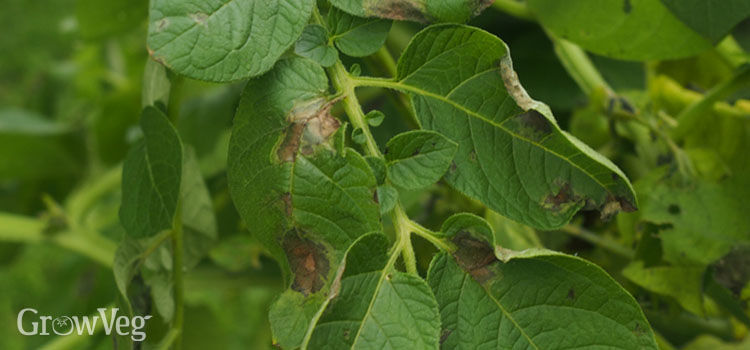
Labels: Potato leaf early blight, Potato leaf early blight, Potato leaf early blight